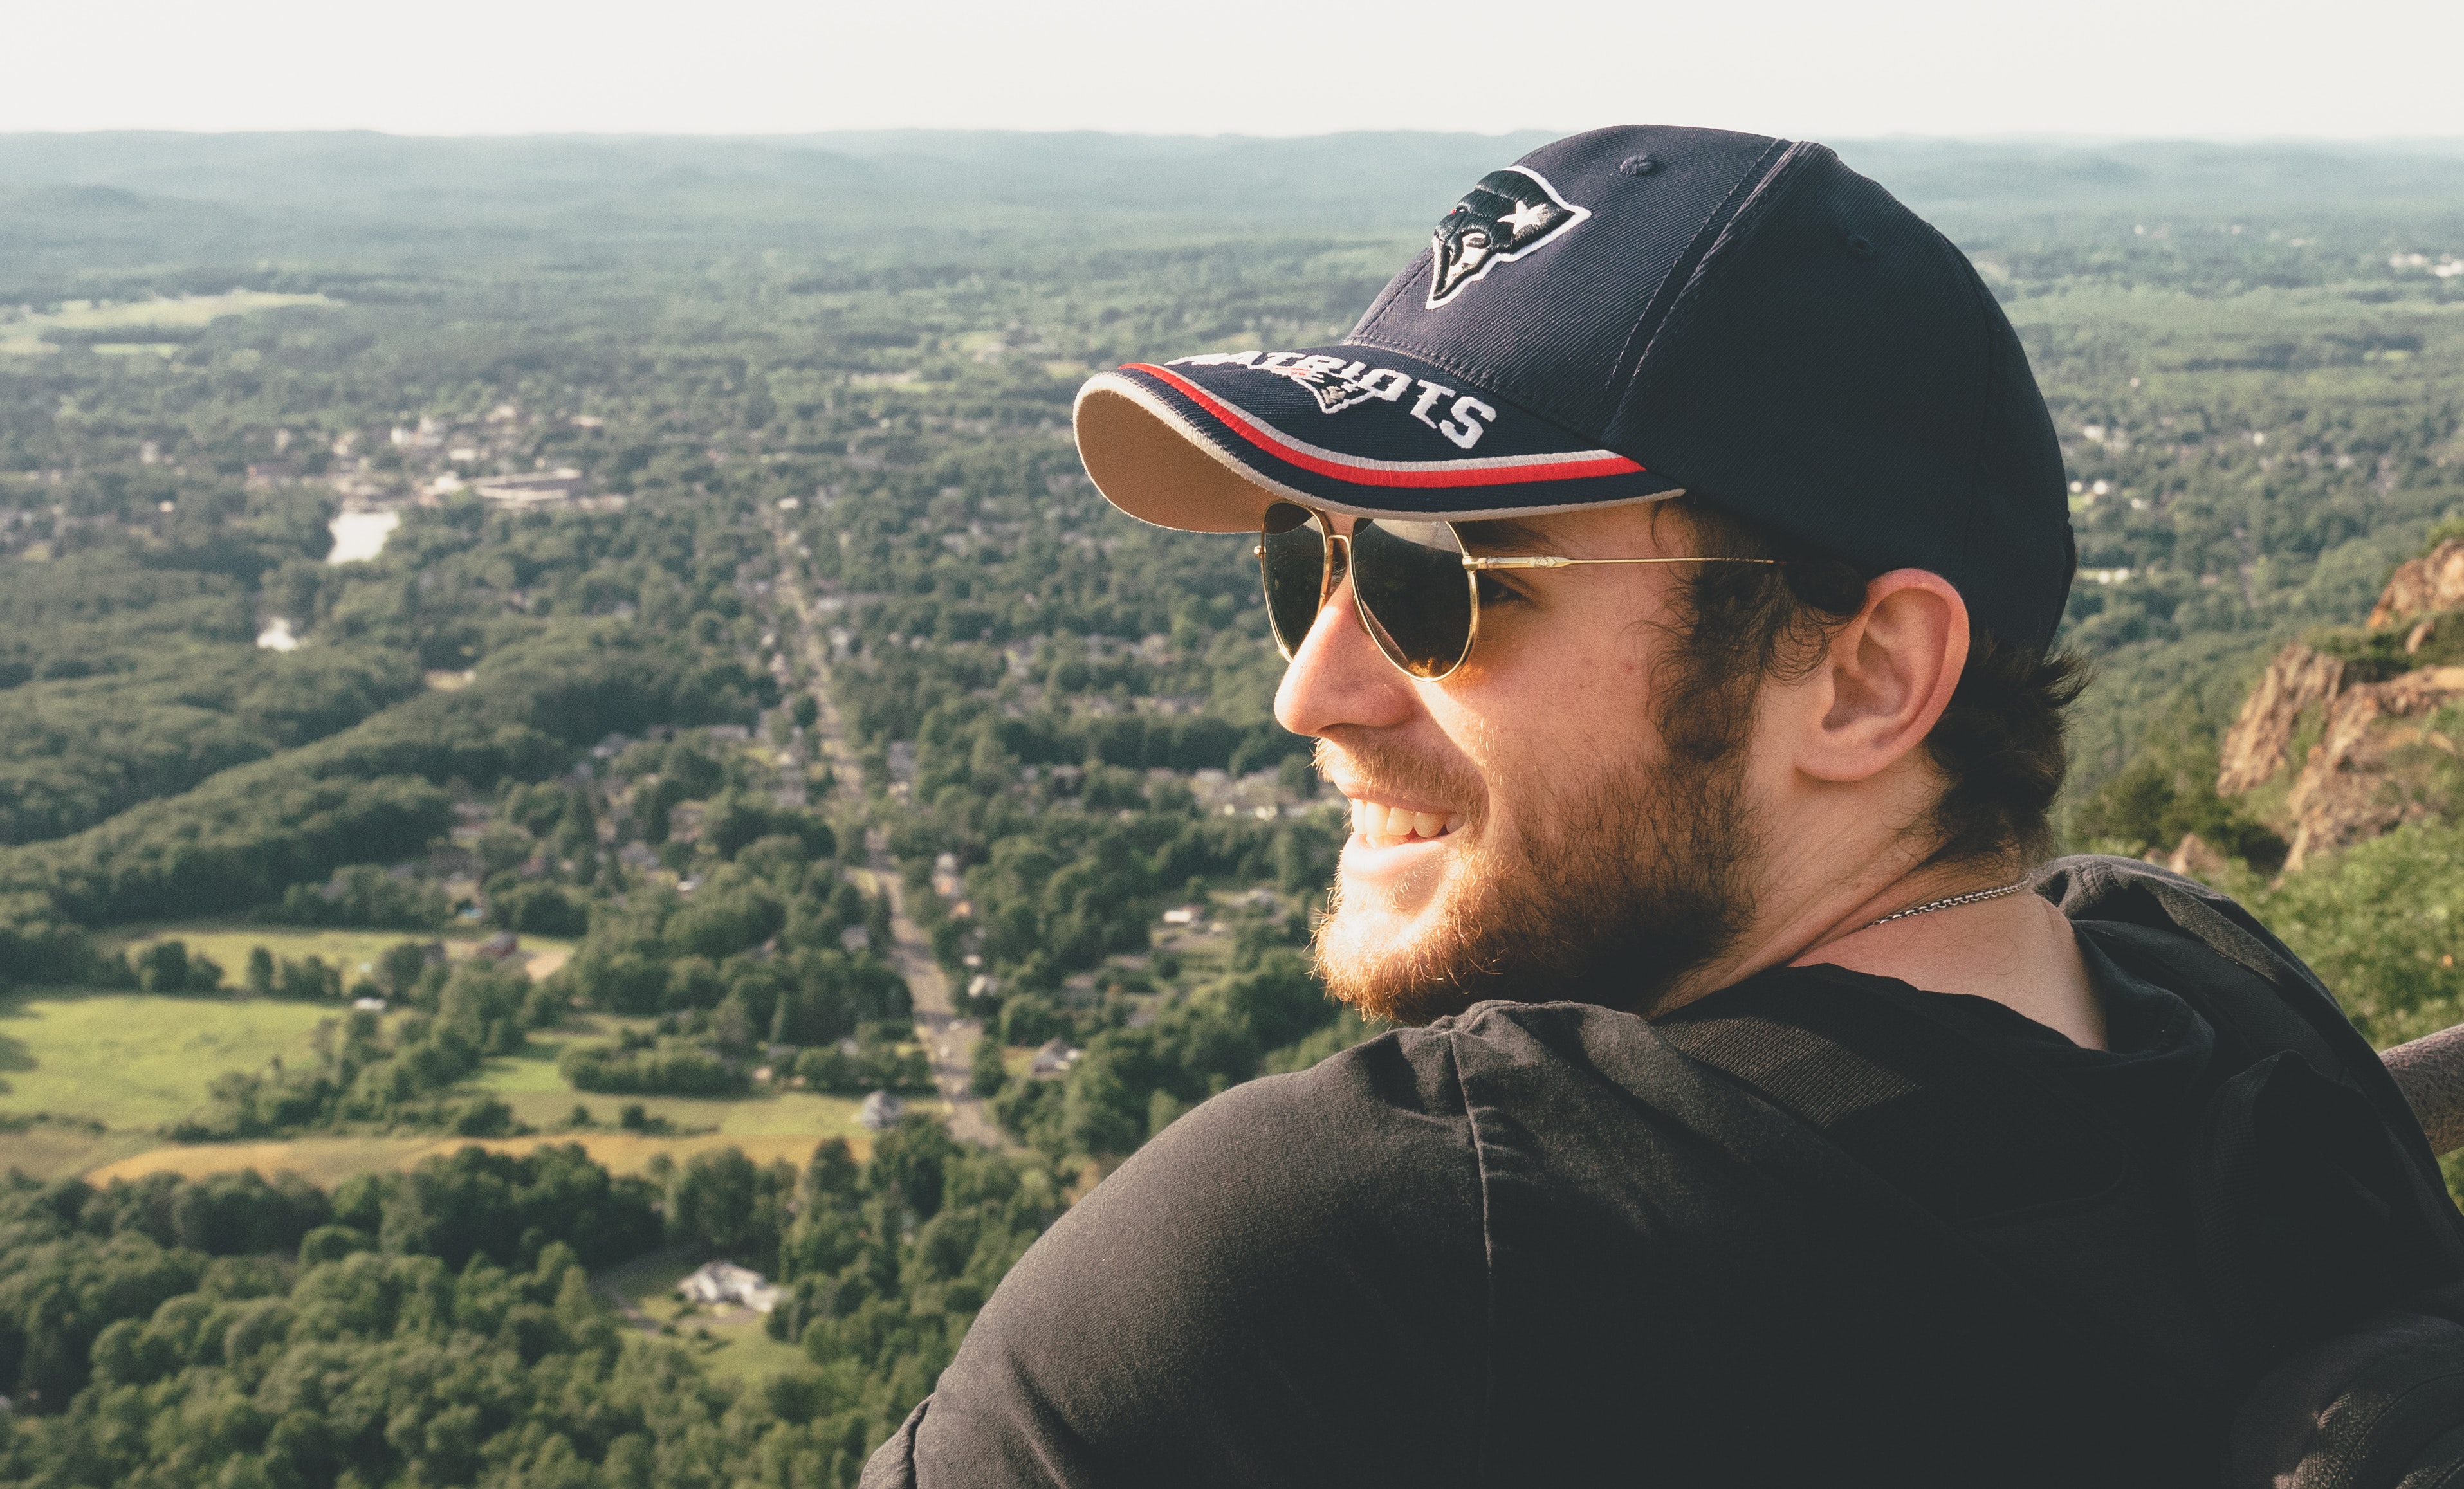
sunglasses, eyewear, cool, sky, headgear, adventure, photography, mountain, travel, selfie, cap, vacation, recreation, landscape, tourism, glasses